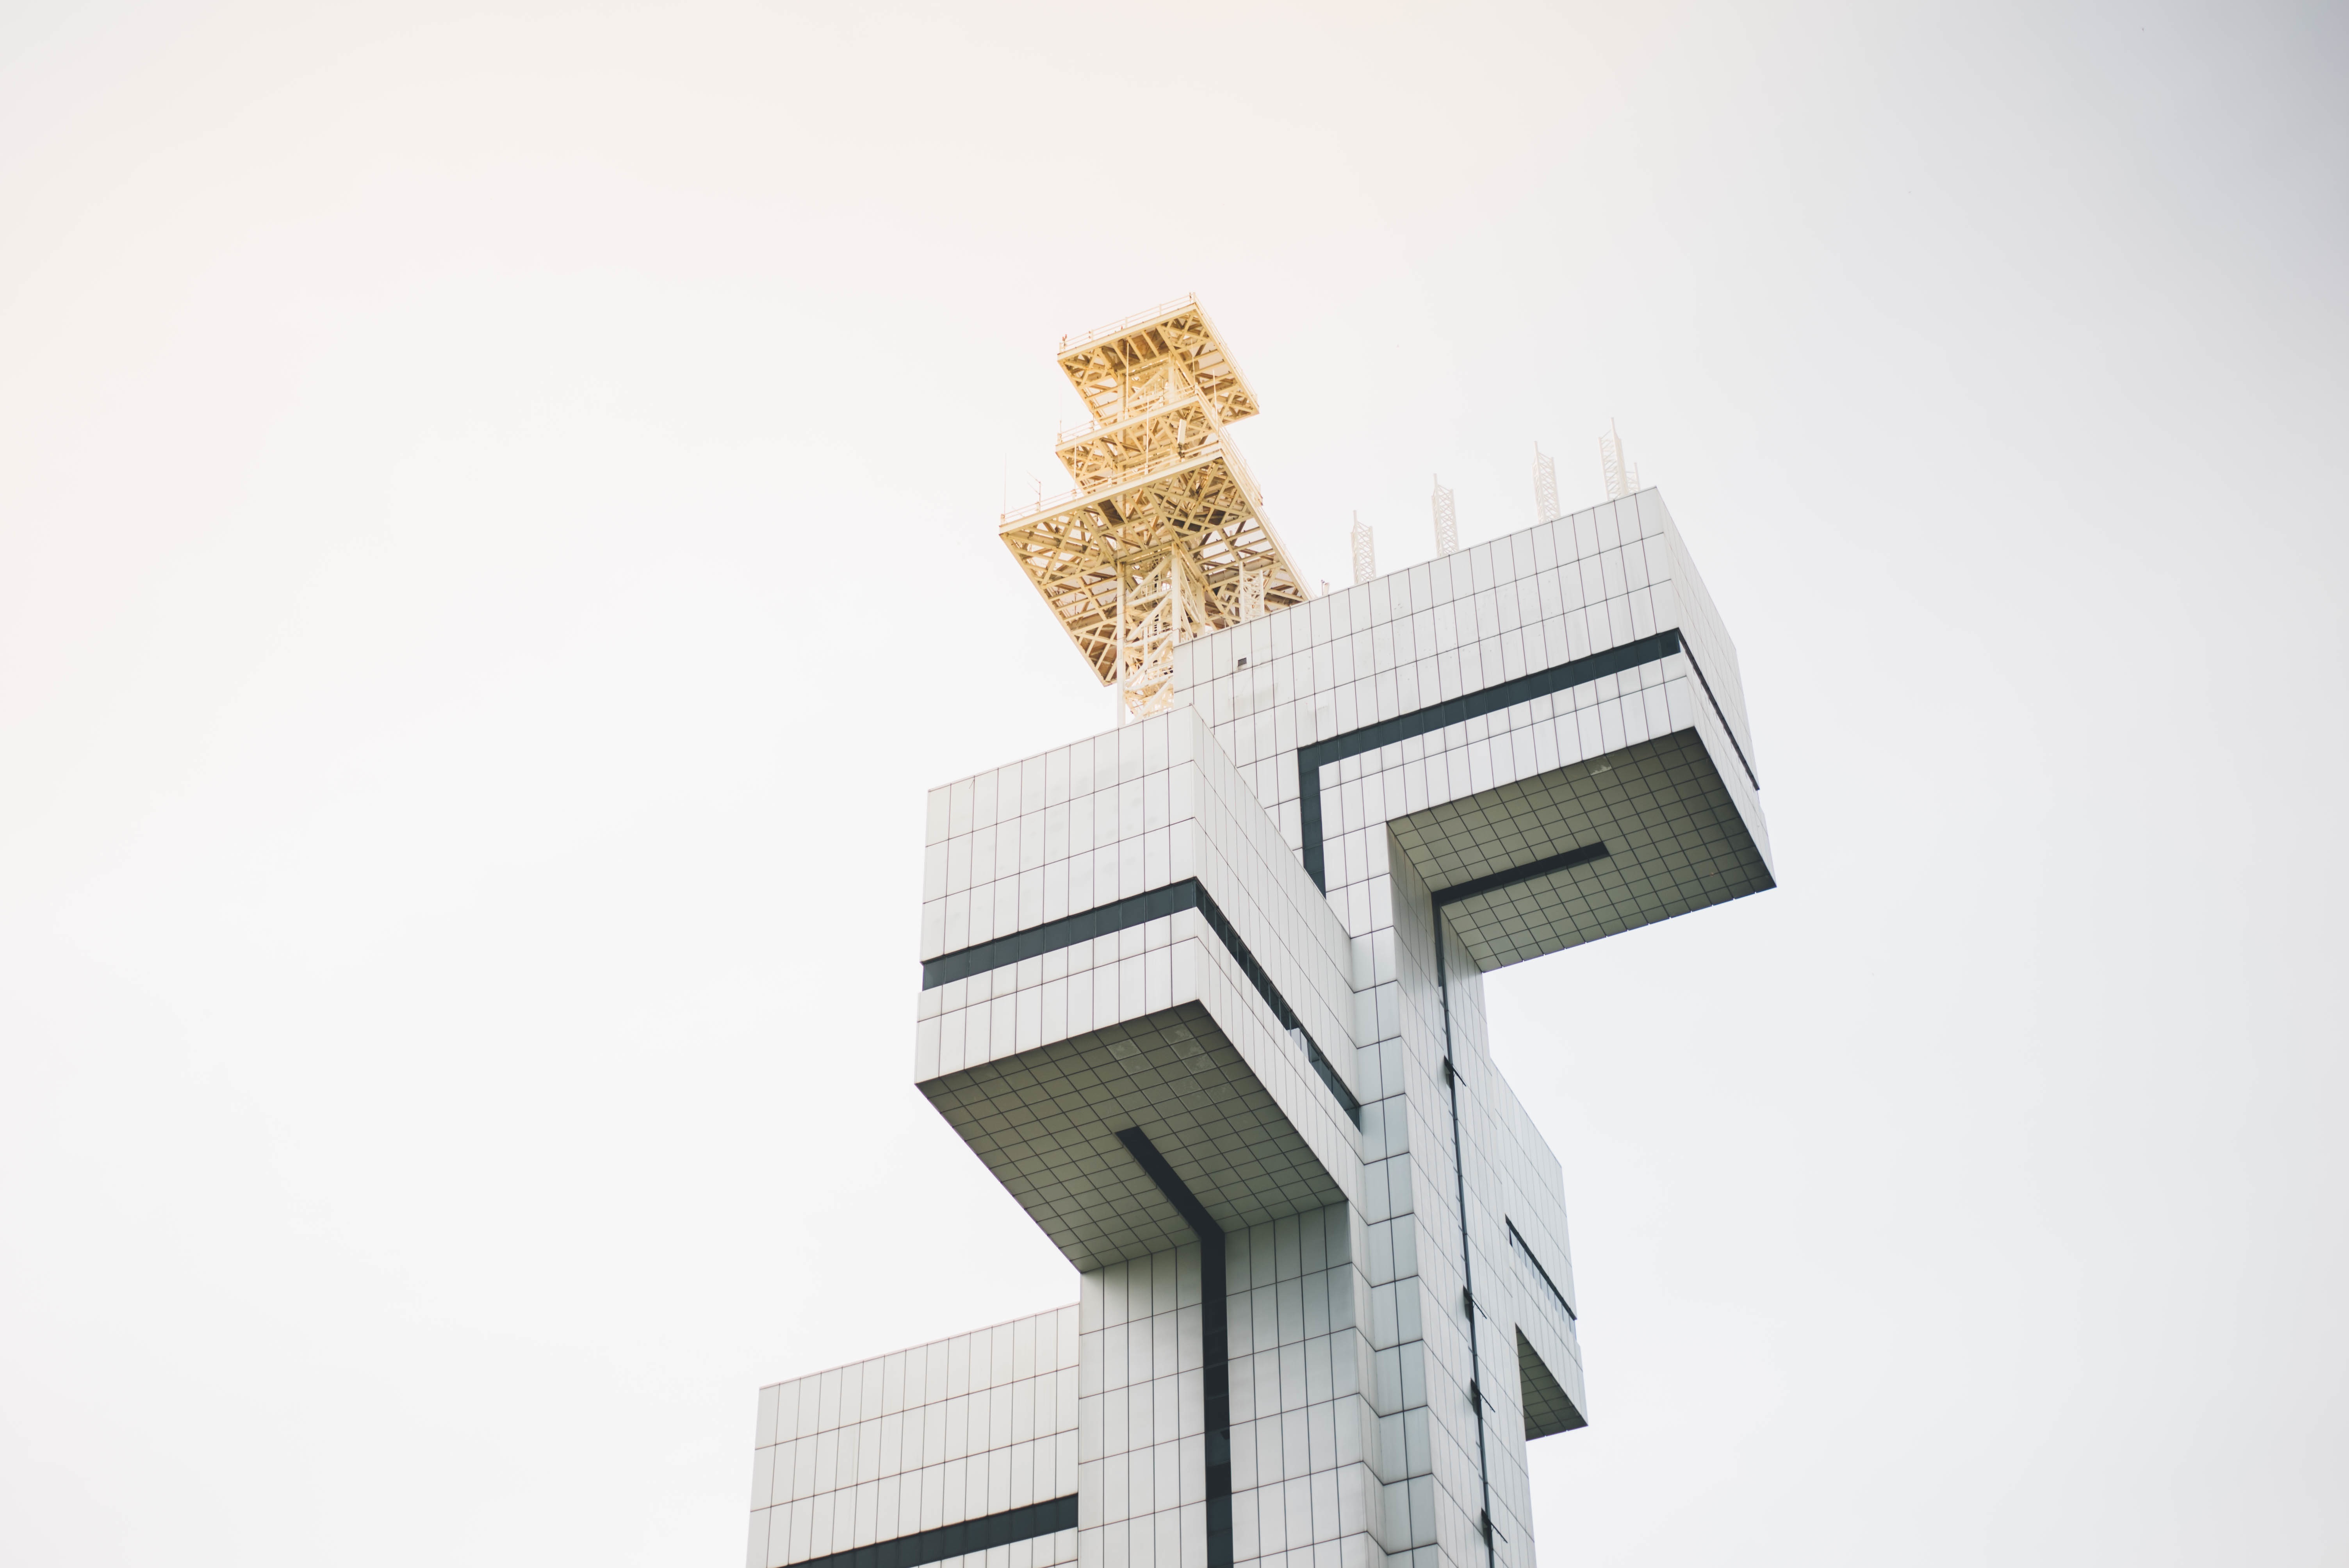
architecture, white, house, building, geometric, tower, block, design